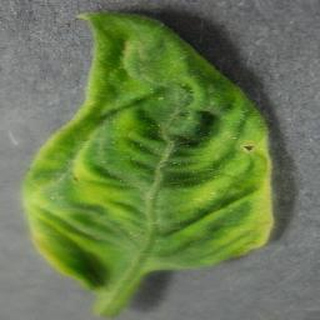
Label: tomato_yellow_leaf_curl_virus